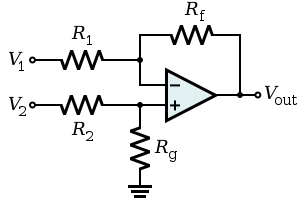
Differensforstærker / Andre differensforstærkere
Op-amp differentialforstærker.
En differensforstærker eller differentialforstærker er en type elektronisk forstærker som forstærker forskellen mellem to spændinger men som undertrykker output, når de to spændinger er ens.